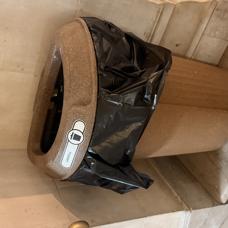
Label: trash